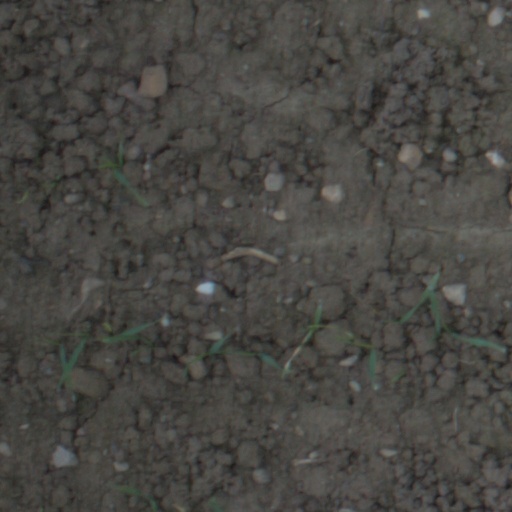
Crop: wheat